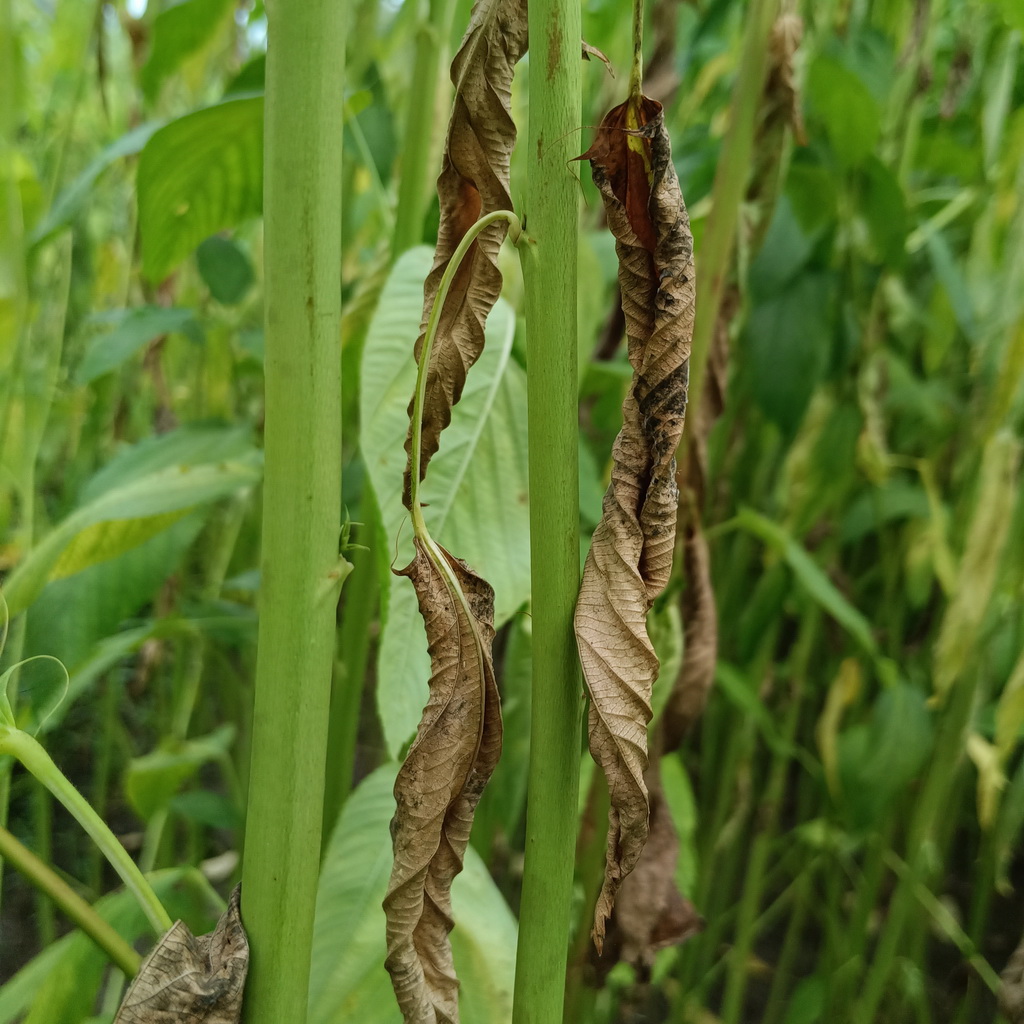
Label: Dieback